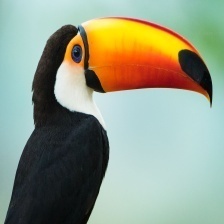
Species: TOUCHAN
Scientific name: RAMPHASTIDAE
ImageNet parent category: toucan